Northern Transylvania

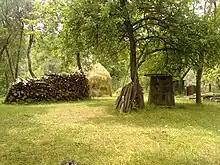
Countryside landscape, Sălaj County

The territory was occupied by the Allied forces by late October 1944. On 25 October, at the Battle of Carei, units of the Romanian 4th Army under the command of General Gheorghe Avramescu defeated the last remaining Hungarian and German troops in the area and took control of the last piece of the territory ceded in 1940 to Hungary. However, due to the activities of Romanian paramilitary forces, the Soviets expelled the Romanian administration from Northern Transylvania in November 1944 and did not allow them to return until 10 March 1945.